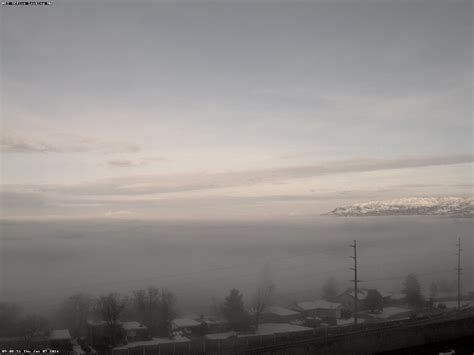
Weather: foggy or hazy